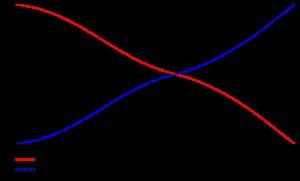
L'égalisation RIAA est la spécification de lecture/enregistrement de disques vinyles standard, établie par la Recording Industry Association of America et utilisée progressivement à partir de 1954 dans la fabrication des disques vinyles. Auparavant, de nombreuses normes différentes co-existaient. La norme RIAA permet de d'atténuer les basses fréquences d'un son avant sa gravure sur disque vinyle et de les restituer au moment de la lecture du disque selon une même courbe inversée.